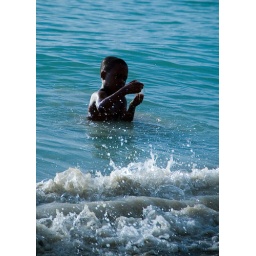
young boy playing in the water